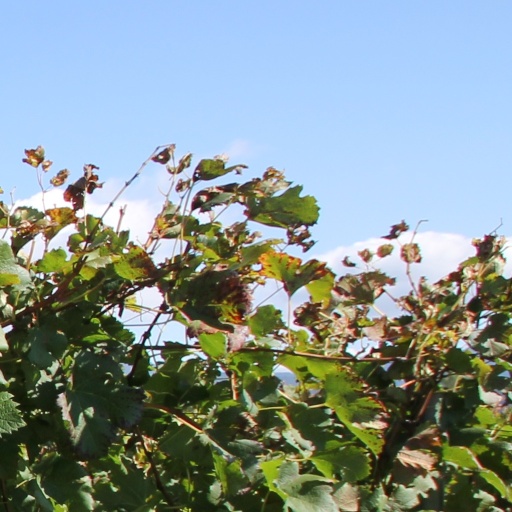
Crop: grape